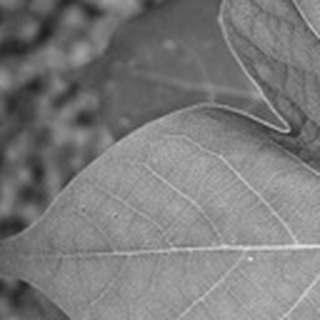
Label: healthy_cotton